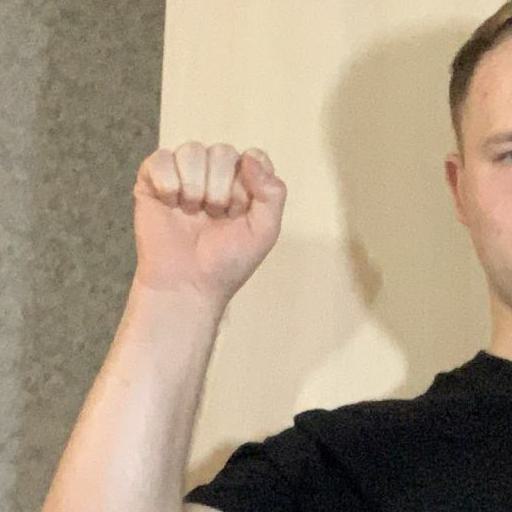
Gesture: fist